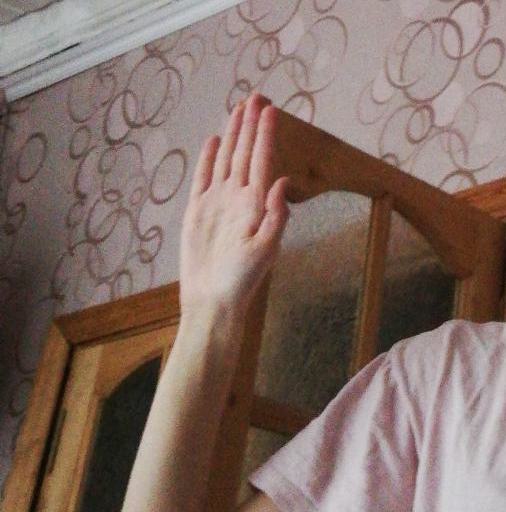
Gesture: stop